Centro, Montevideo

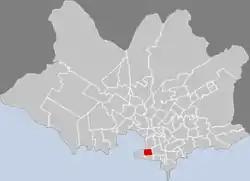
Column of Peace in Plaza de Cagancha

Centro is a "barrio" (neighbourhood or district) of Montevideo, Uruguay. Being the city's downtown area, it forms part of its central business district, along with the neighboring areas of Cordón and Ciudad Vieja. The neighborhood stretches from Plaza Independencia to the City Hall esplanade, with 18 de Julio Avenue as its main artery. It is home to key administrative buildings, entertainment venues, commercial spaces, and cultural landmarks, making it a vital hub for both business and tourism in the city. It is also known for its preserved European architecture.